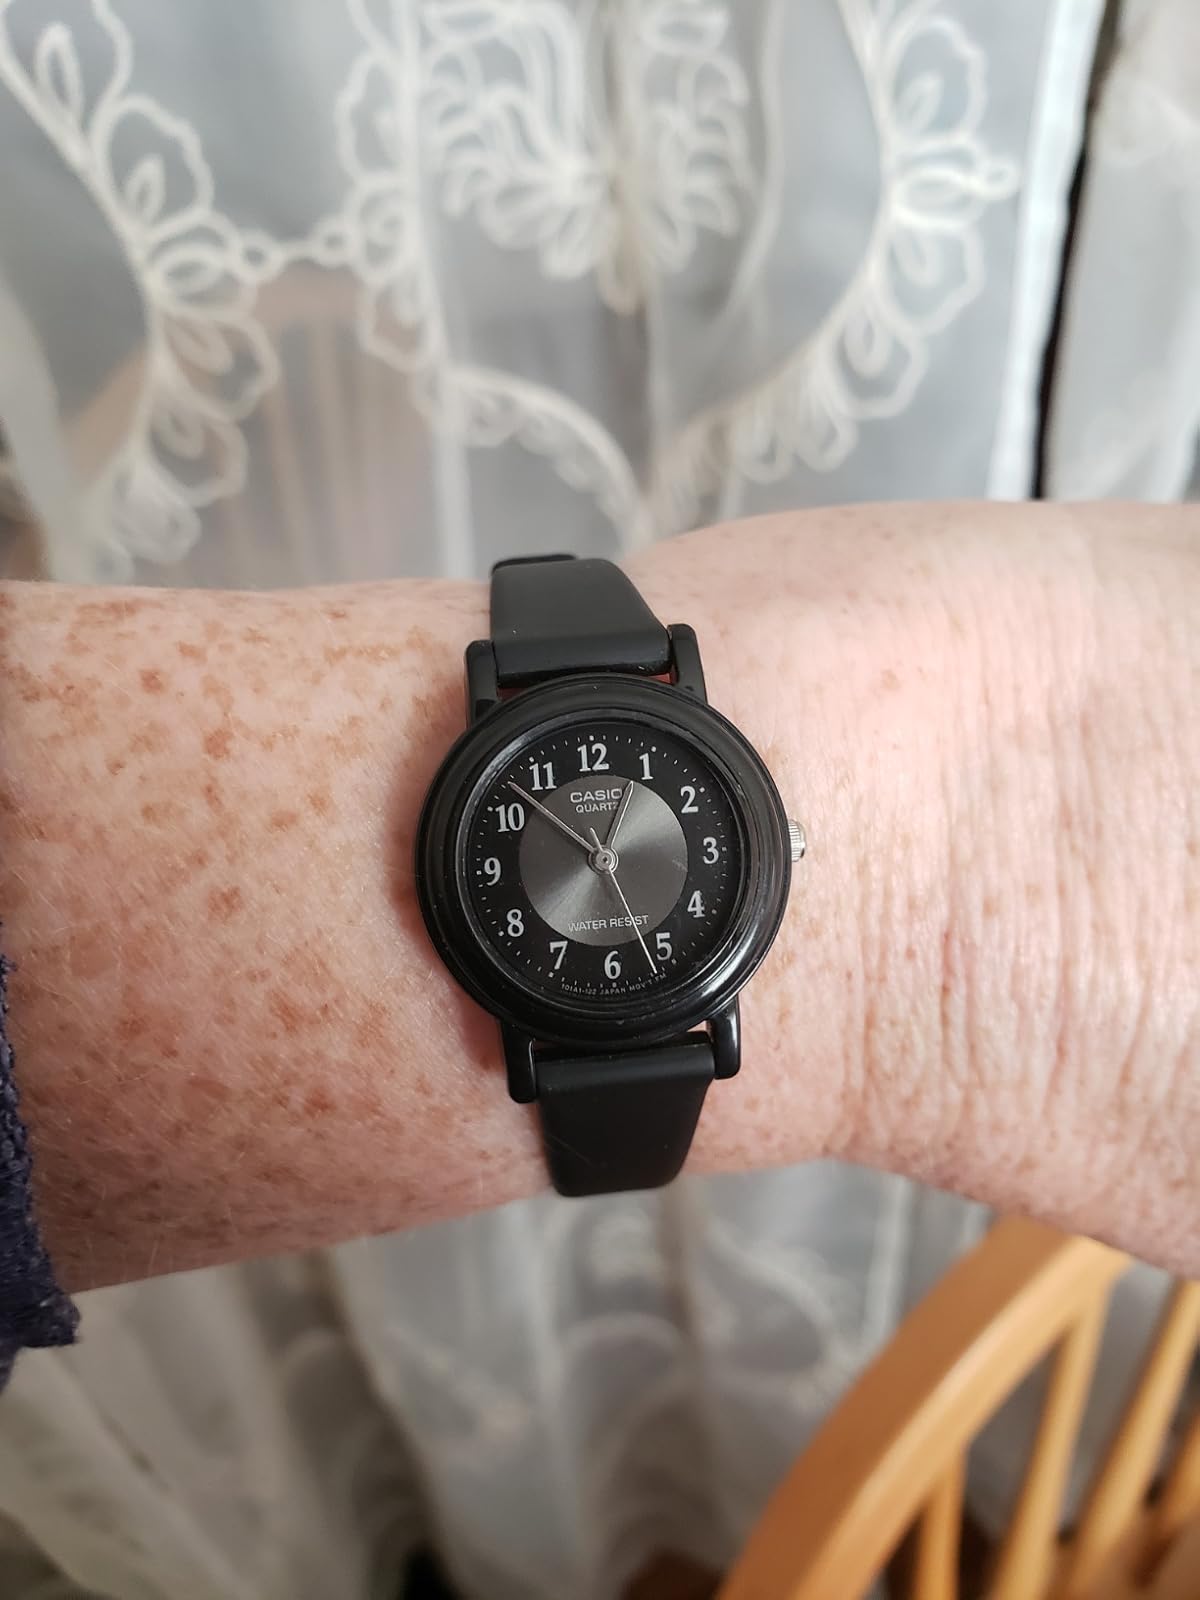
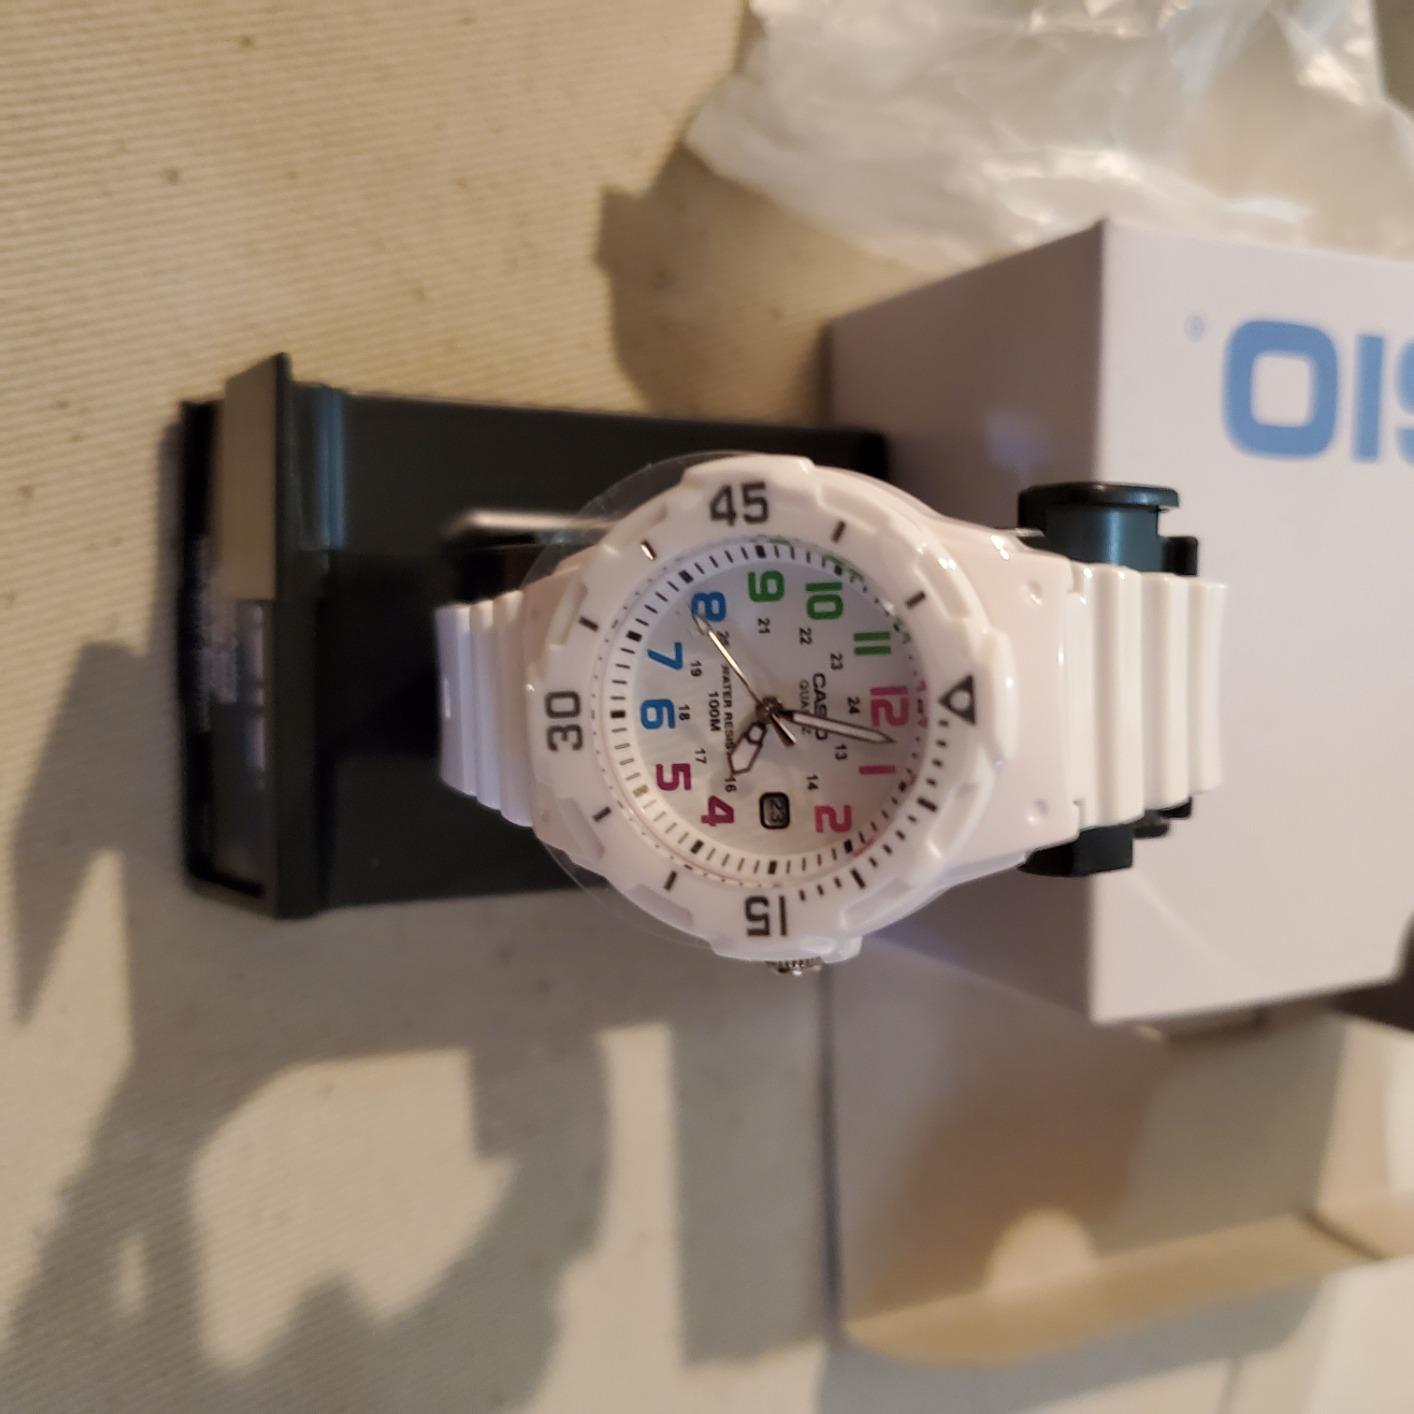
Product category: accessories_watch
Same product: no